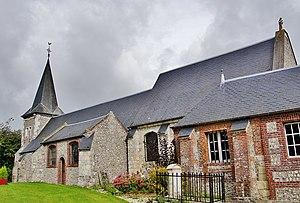
église st Etienne
Sausseuzemare-en-Caux est une commune française située dans le département de la Seine-Maritime en région Normandie.